The Last Burial

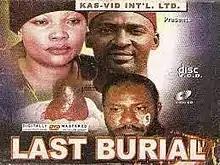

The Last Burial is a 2000 Nigerian classic supernatural film, directed by Lancelot Oduwa Imasuen.